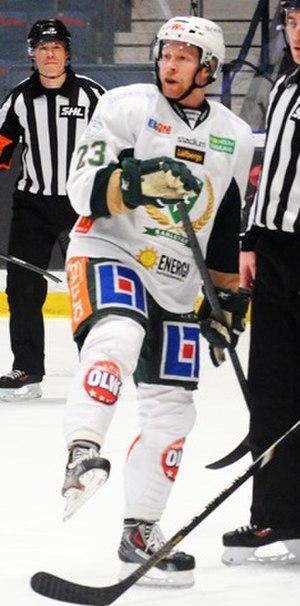
Martin Nikolai Røymark est un joueur professionnel de hockey sur glace norvégien. Il évolue au poste d'attaquant.